Thambotricha

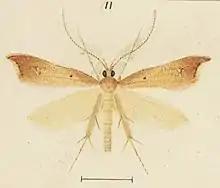
Illustration of "T. vates" by George Hudson.

This species is endemic to New Zealand. Along with its type locality of Gollan's Valley in Wellington, this moth has also been collected at the Waipoua State Forest in Northland, in the Hakarimata Range near Ngāruawāhia in the Waikato, in Taranaki, at Katikati in the Bay of Plenty, and near Aorere River in Nelson.